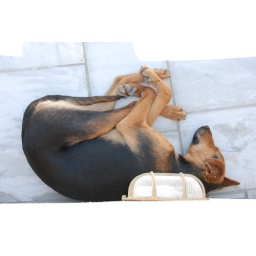
a dog sleeping deeply in a hot lazy summer day.